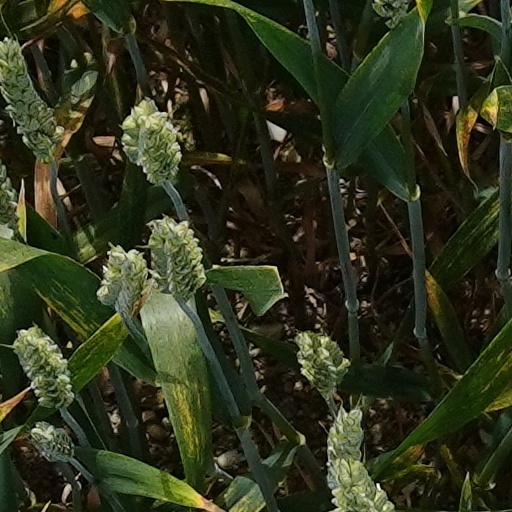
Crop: wheat